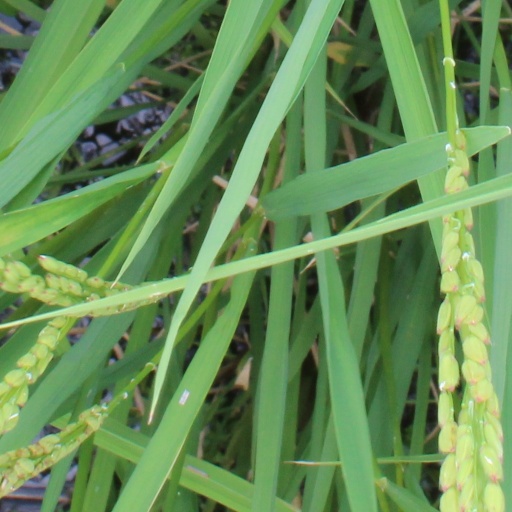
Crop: rice